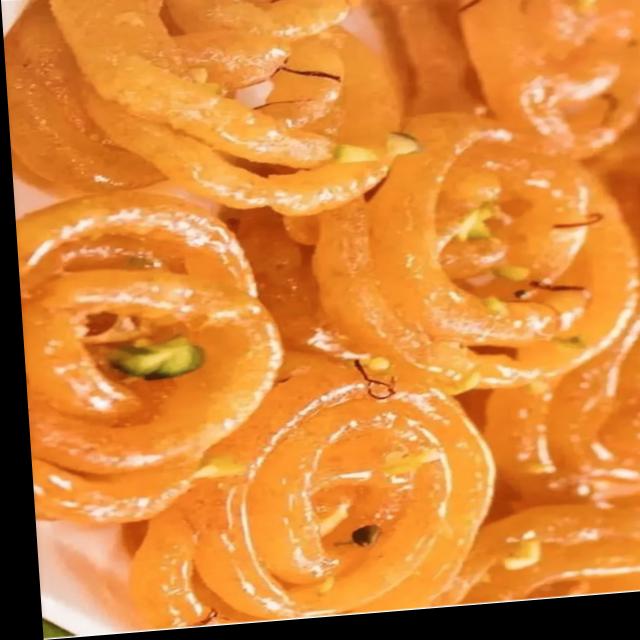
Dish: jalebi